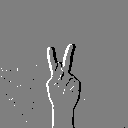
ASL letter: k